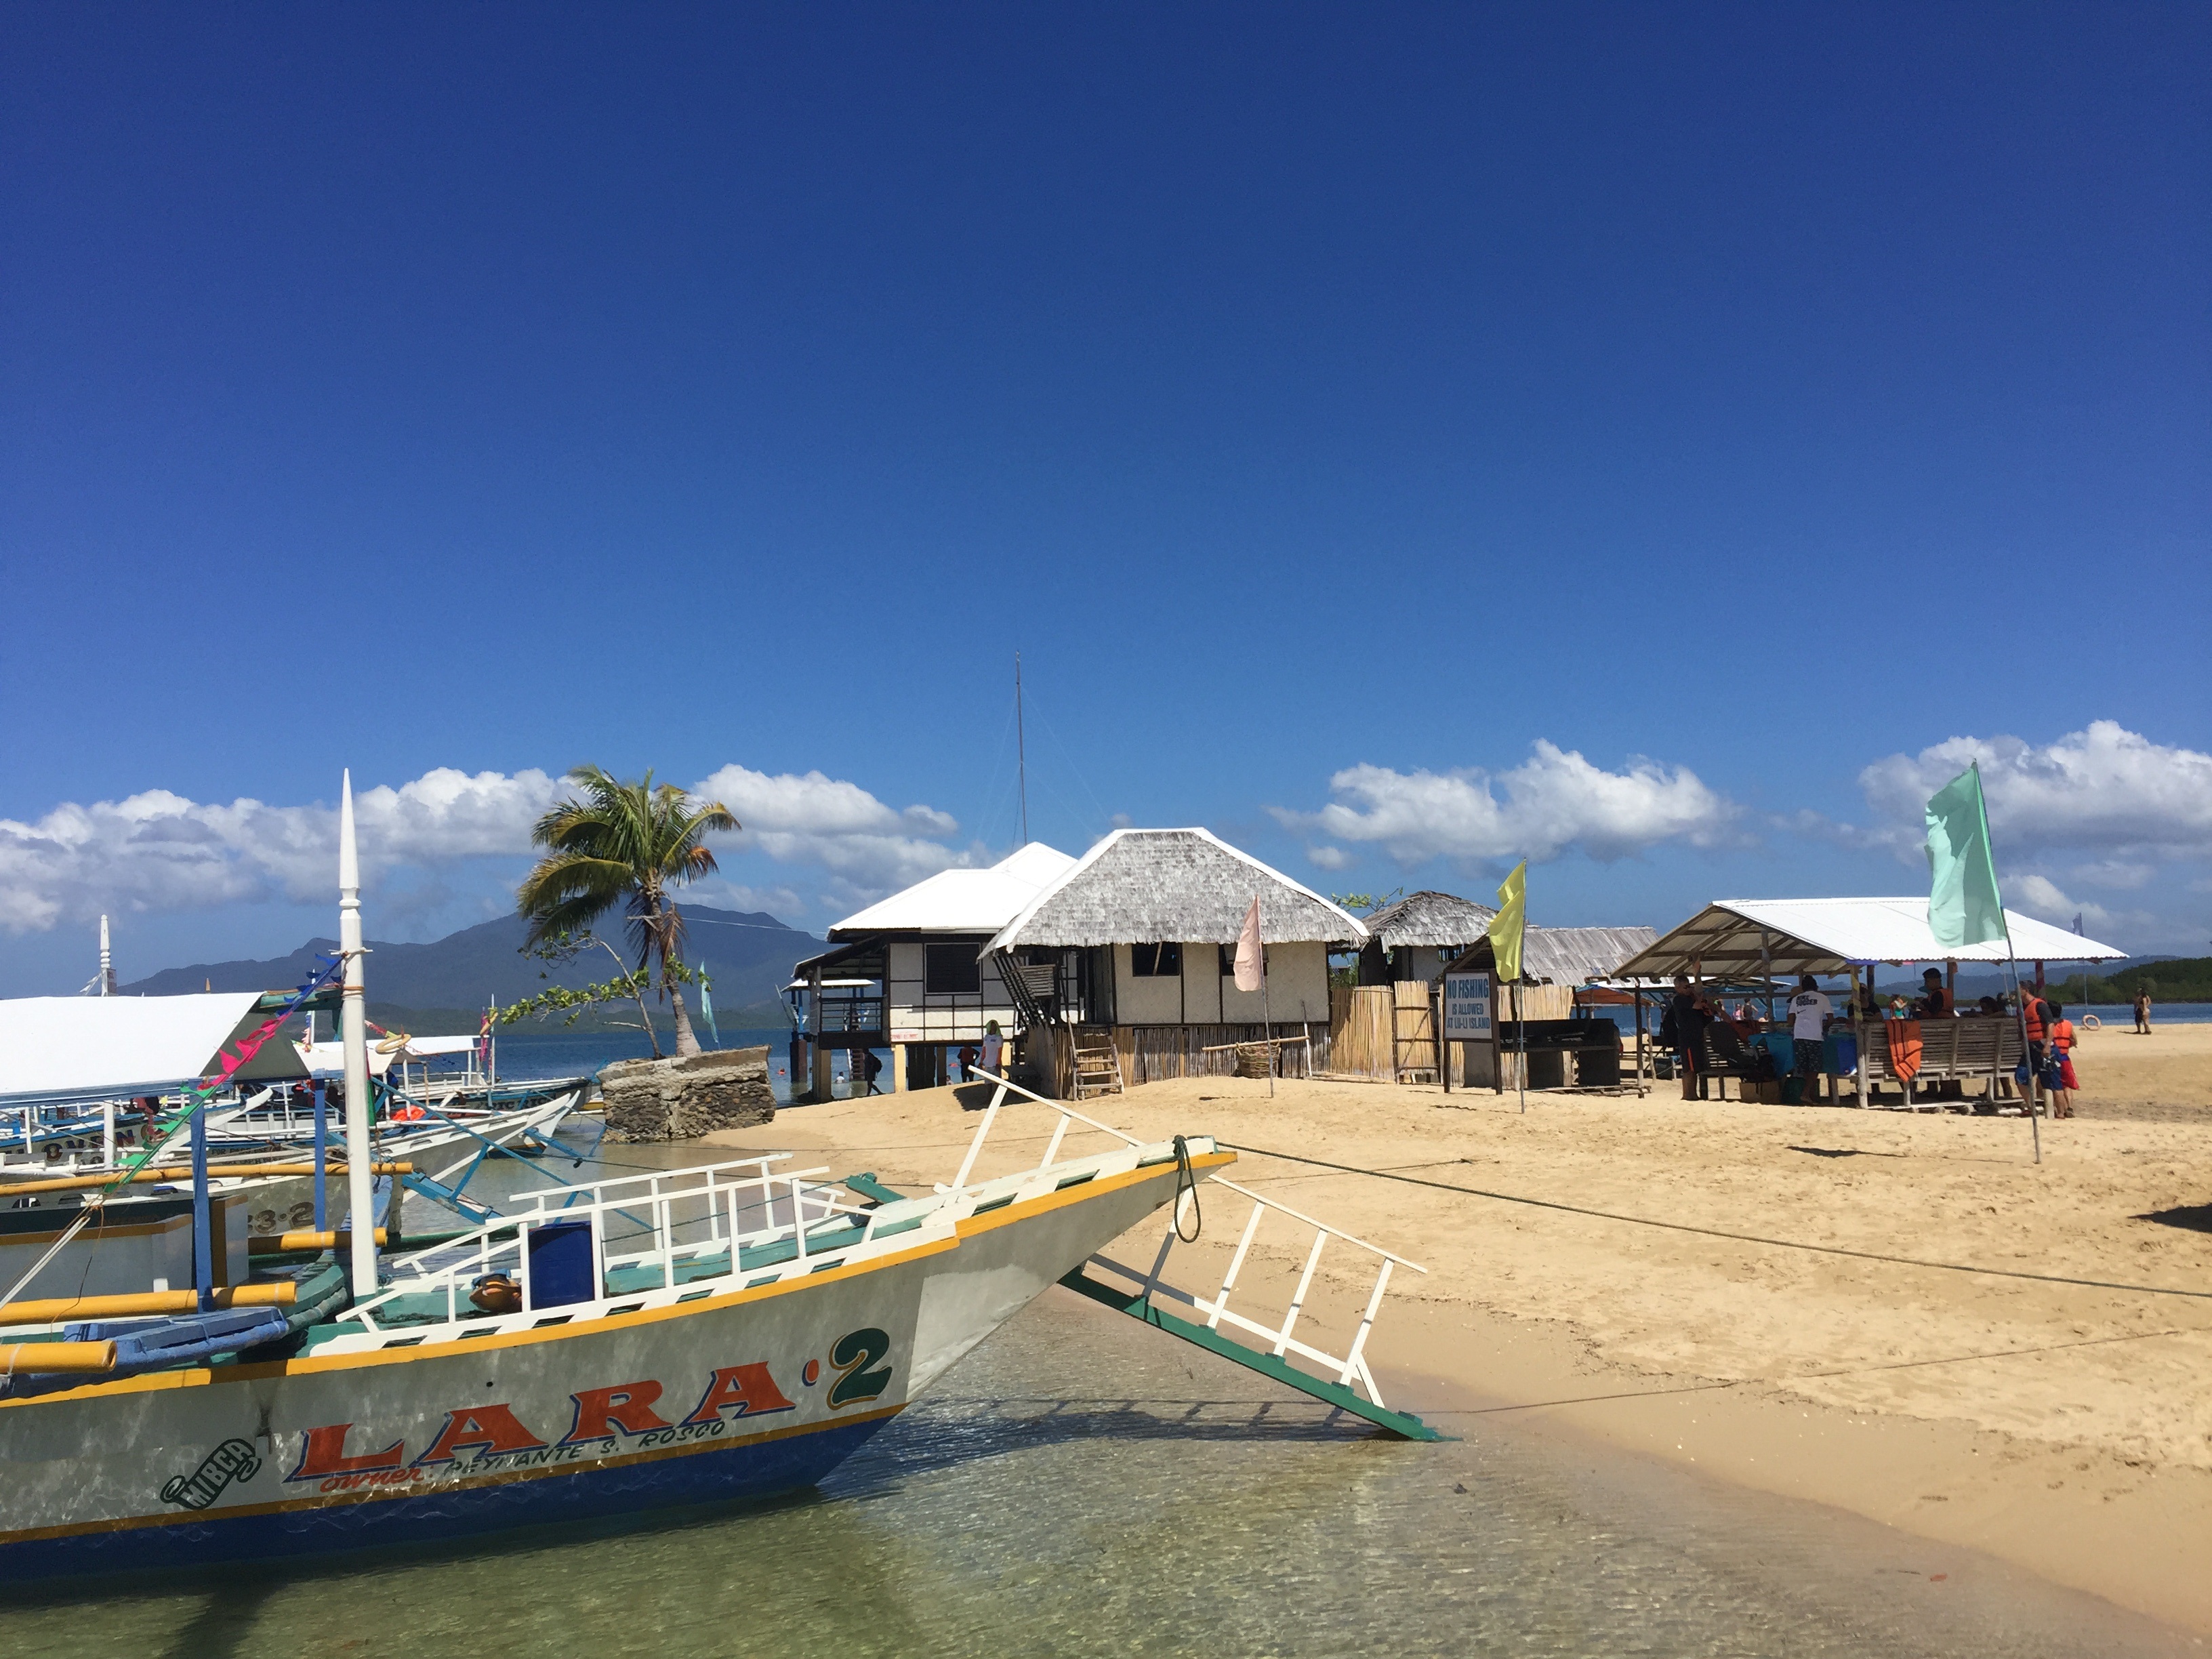
beach, landscape, sea, coast, nature, ocean, cloud, sky, boat, vacation, vehicle, yacht, bay, blue, body of water, boating, recreation area, republic of the philippines